Dzūkija

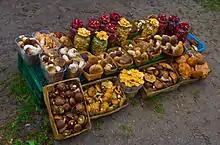
Infertile land and large forests meant that farmers had to supplement their harvest with mushrooms and wild berries, which are still important for the local economy

Dzūkija is situated in southeastern Lithuania, and consists of Alytus County and southern Vilnius County. Historically, it extended into what is now northeastern Poland (Podlaskie Voivodeship) and northwestern Belarus (Grodno Region).